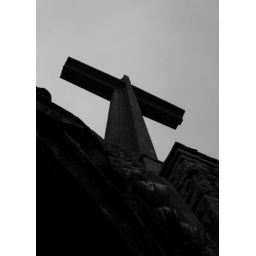
At the base of the cross, which is 152 meters high, the tallest memorial cross in the world.